Arthur Bingham Walkley

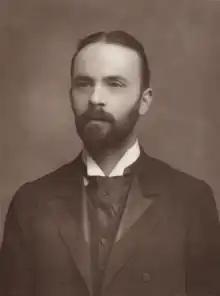
Arthur Bingham Walkley, 1892 photograph

Arthur Bingham Walkley (17 December 1855 – 7 October 1926), usually known as A B Walkley, was an English public servant and drama critic. As a civil servant he worked for the General Post Office from 1877 to 1919, in increasingly senior posts; he did not seek the highest official positions, preferring to leave himself time and energy for his parallel career as a drama critic. As a journalist he worked with Bernard Shaw on "The Star" at the beginning of his newspaper career; he is probably best known for his twenty-six years as theatre critic of "The Times". He retired from the Post Office in 1919, and for the last six years of his life concentrated wholly on writing.